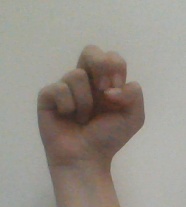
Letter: gaaf